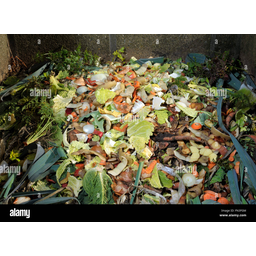
Label: trash